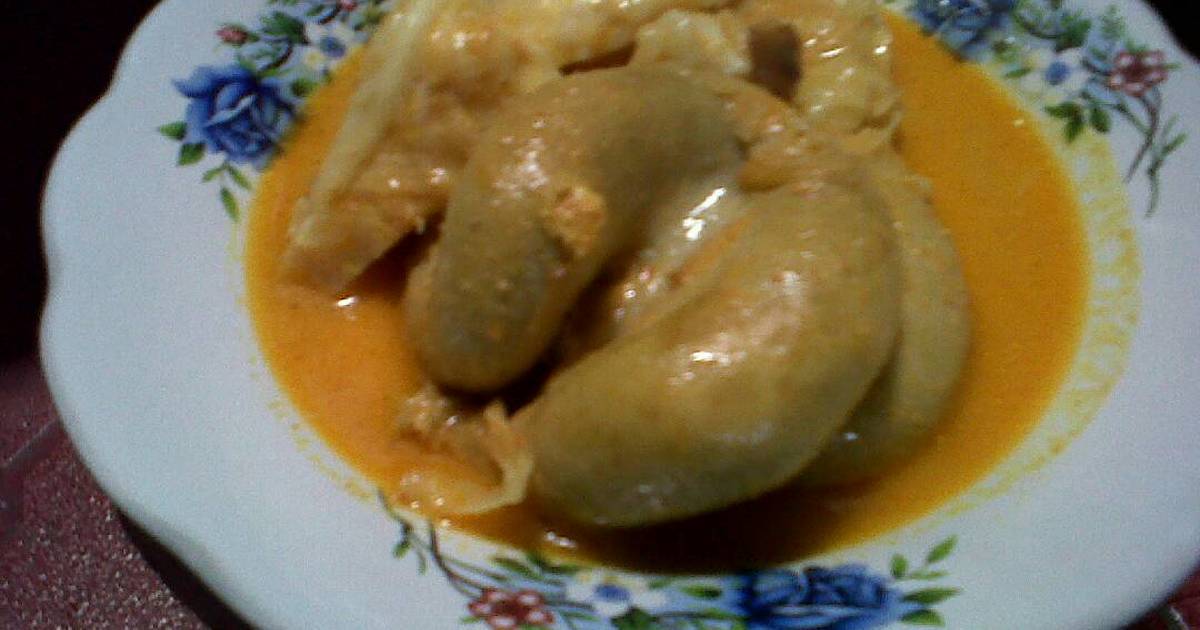
Label: gulai_tambusu